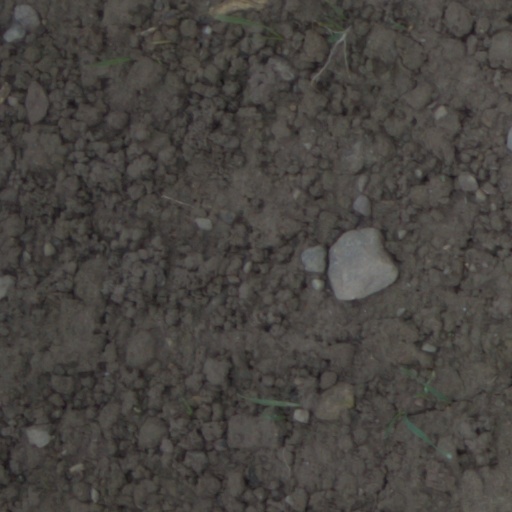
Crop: wheat